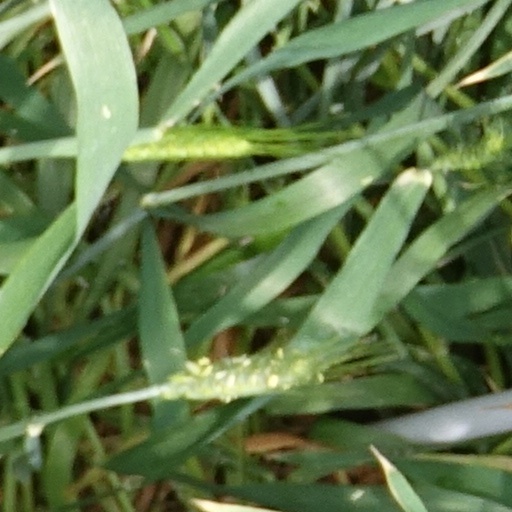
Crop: wheat